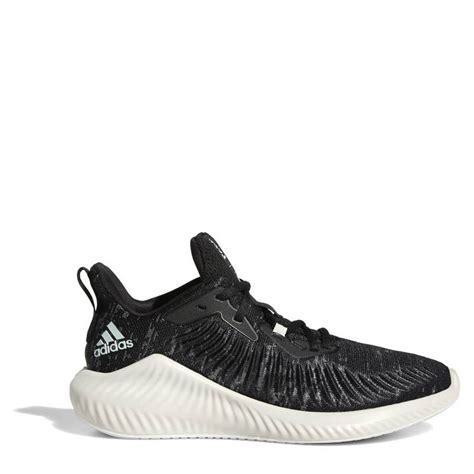
Brand: Adidas
Model: Alphabounce